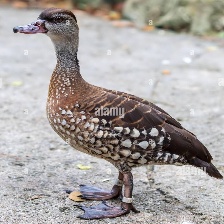
Species: SPOTTED WHISTLING DUCK
Scientific name: DENDROCYGNA GUTTATA
ImageNet parent category: drake